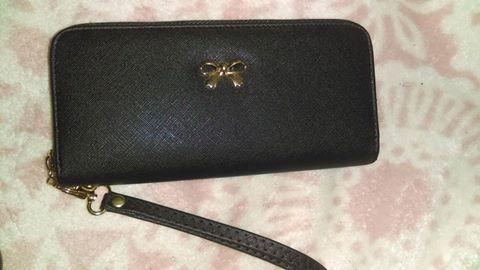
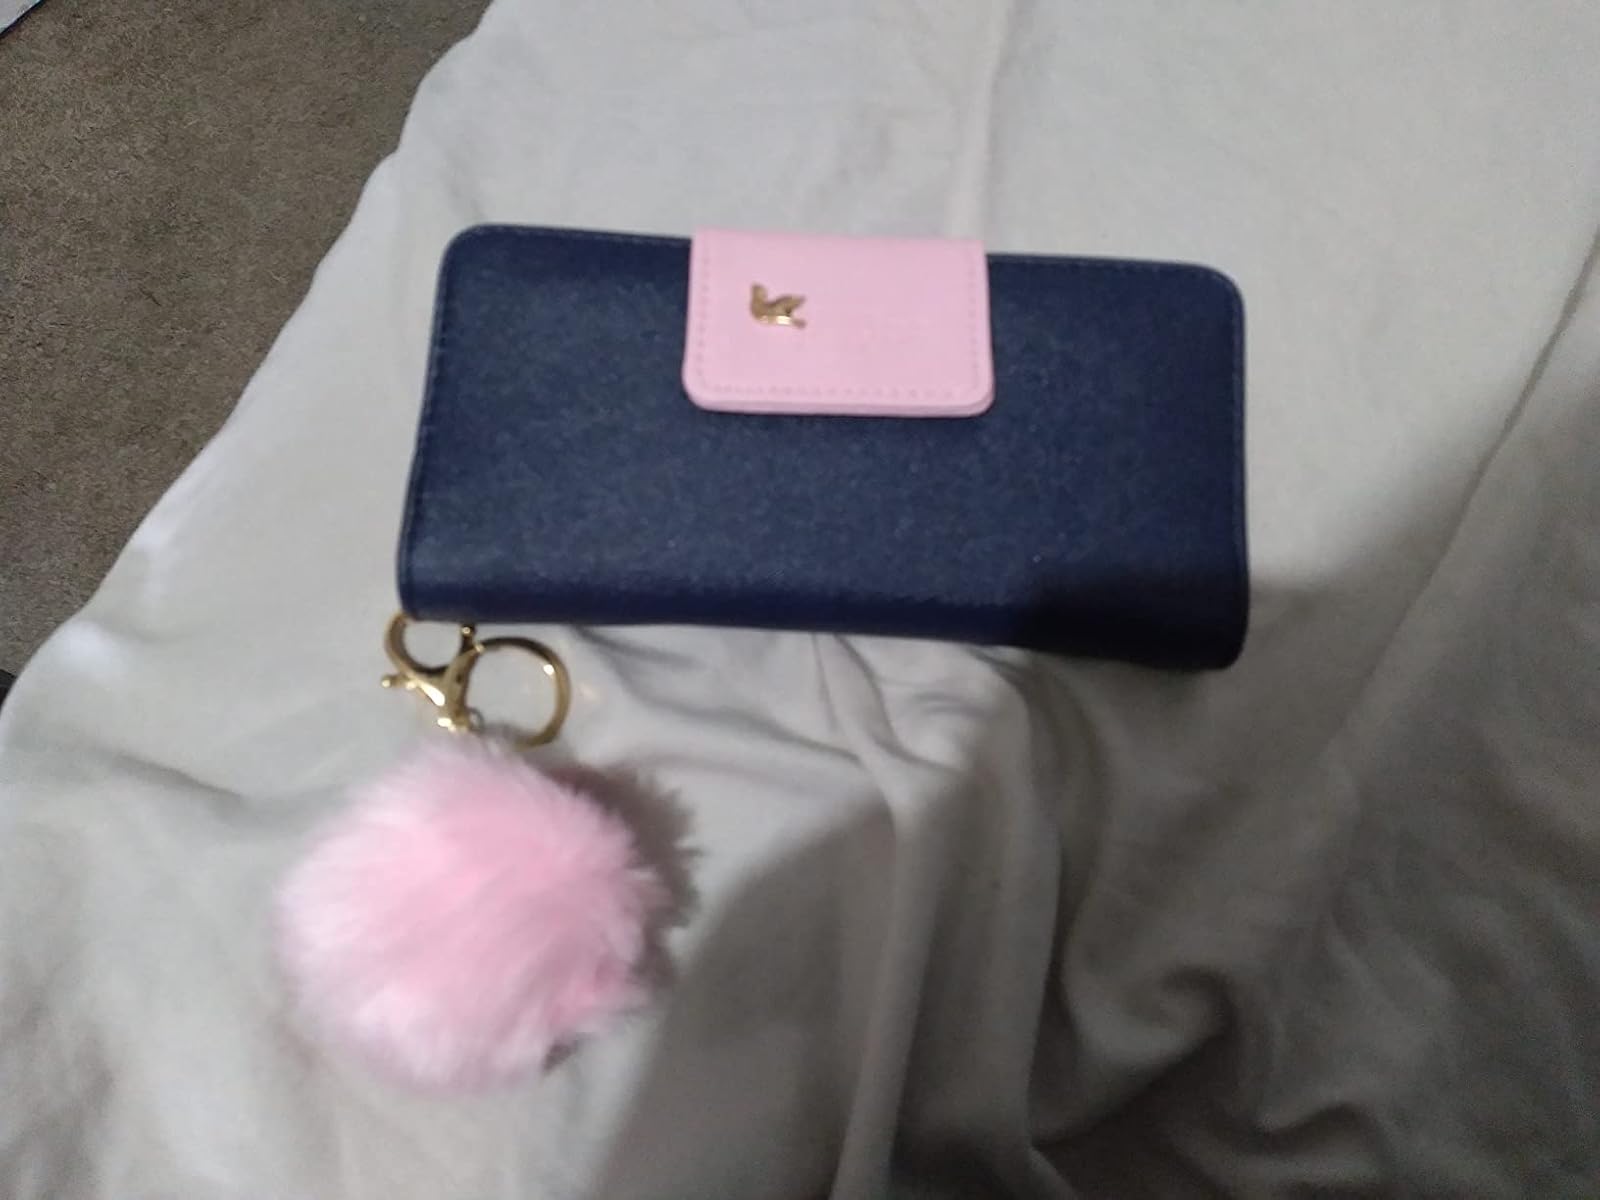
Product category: accessories_handbag
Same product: no